Negaunee, Michigan

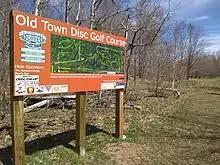
Sign and map for the Old Town Disc Golf Course

The Michigan Iron Industry Museum is located near the Carp River on the outskirts of Negaunee. Negaunee is home to Pioneer Days, a festival held every year the week following July 4.